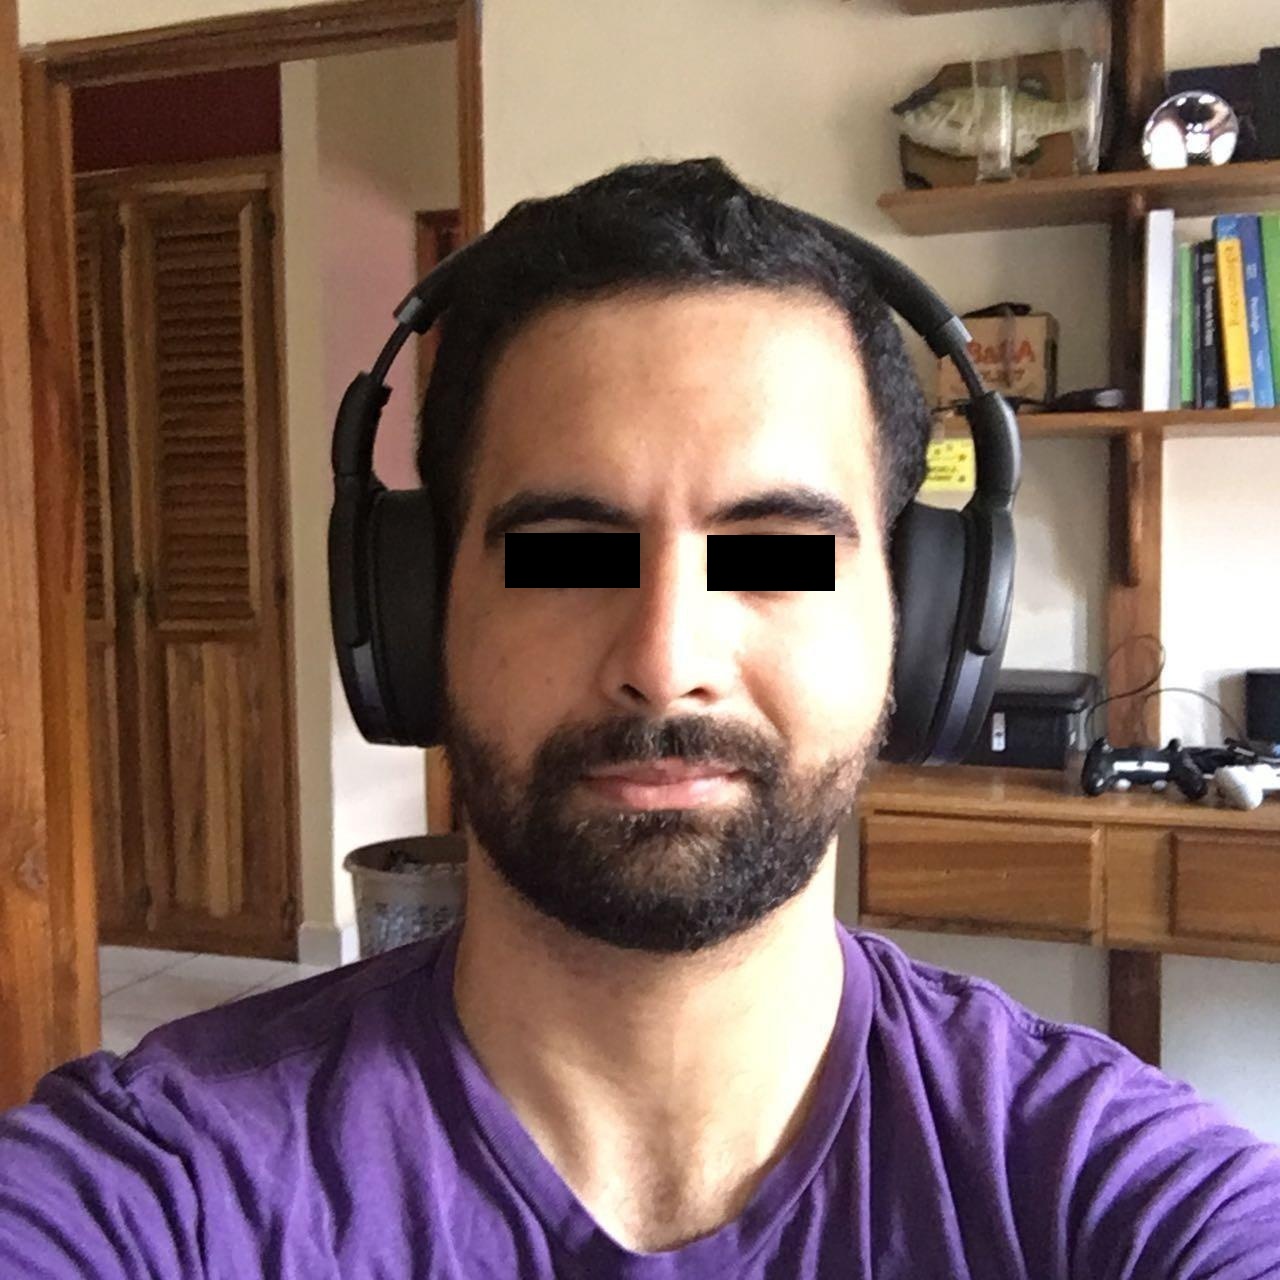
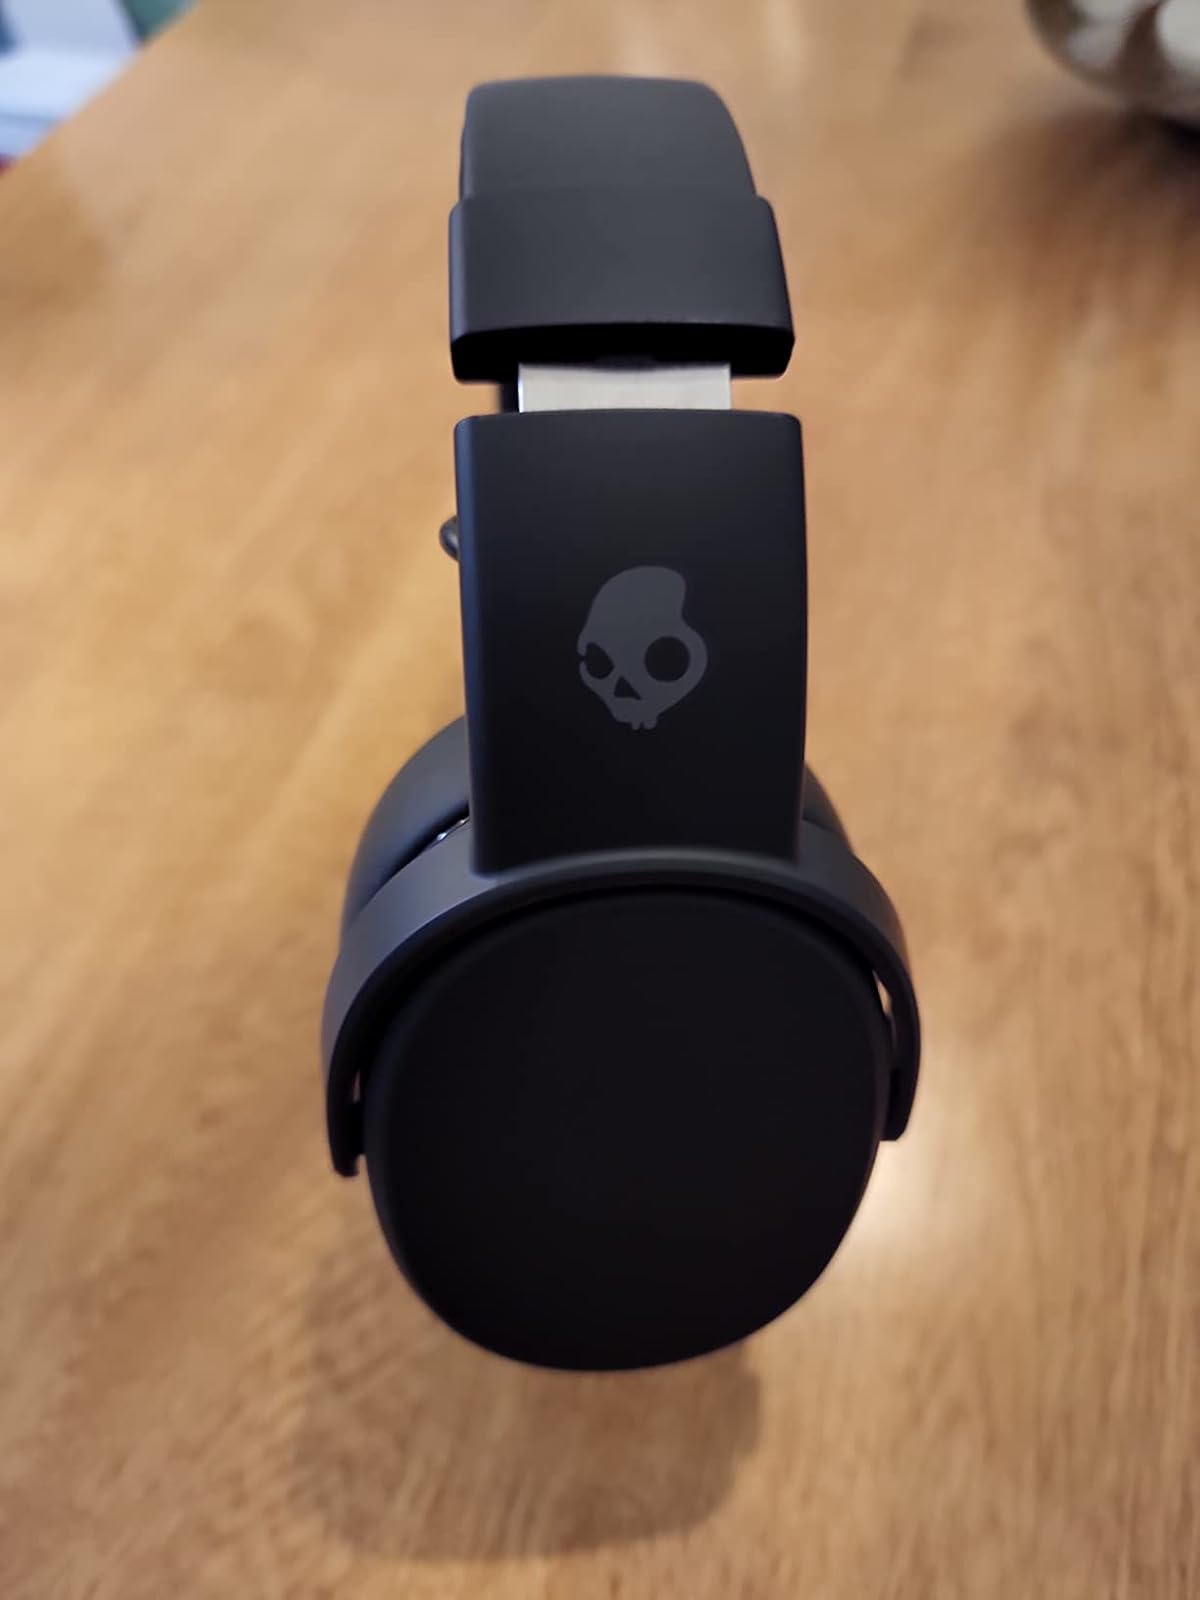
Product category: headphones
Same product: no